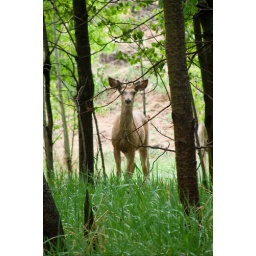
came across some deer when walking through the woods by my house